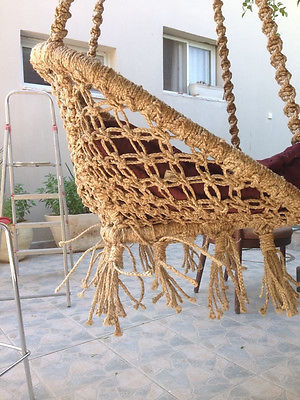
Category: chair